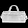
Label: Bag